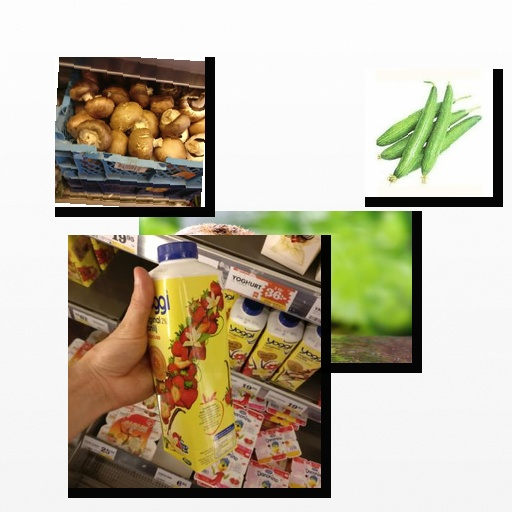
Food items: mushroom, strawberry_yoghurt, kiwi, sponge_gourd